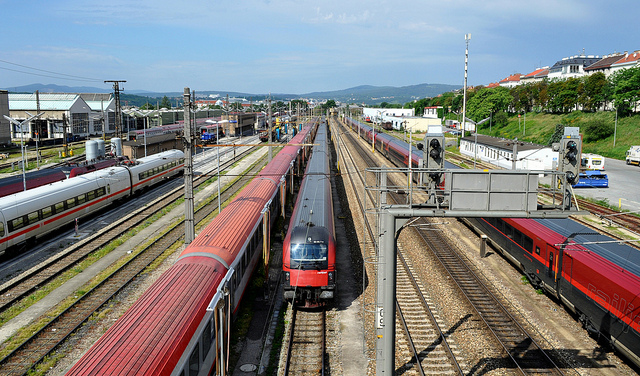
A train engine carrying many carts on a track among other trains.

Four trains are riding down the numerous train tracks.

a train that is parked on a train track

Several bullet style trains moving through a train yard near a city street with buildings all around.

Several trains on the tracks of a train station.